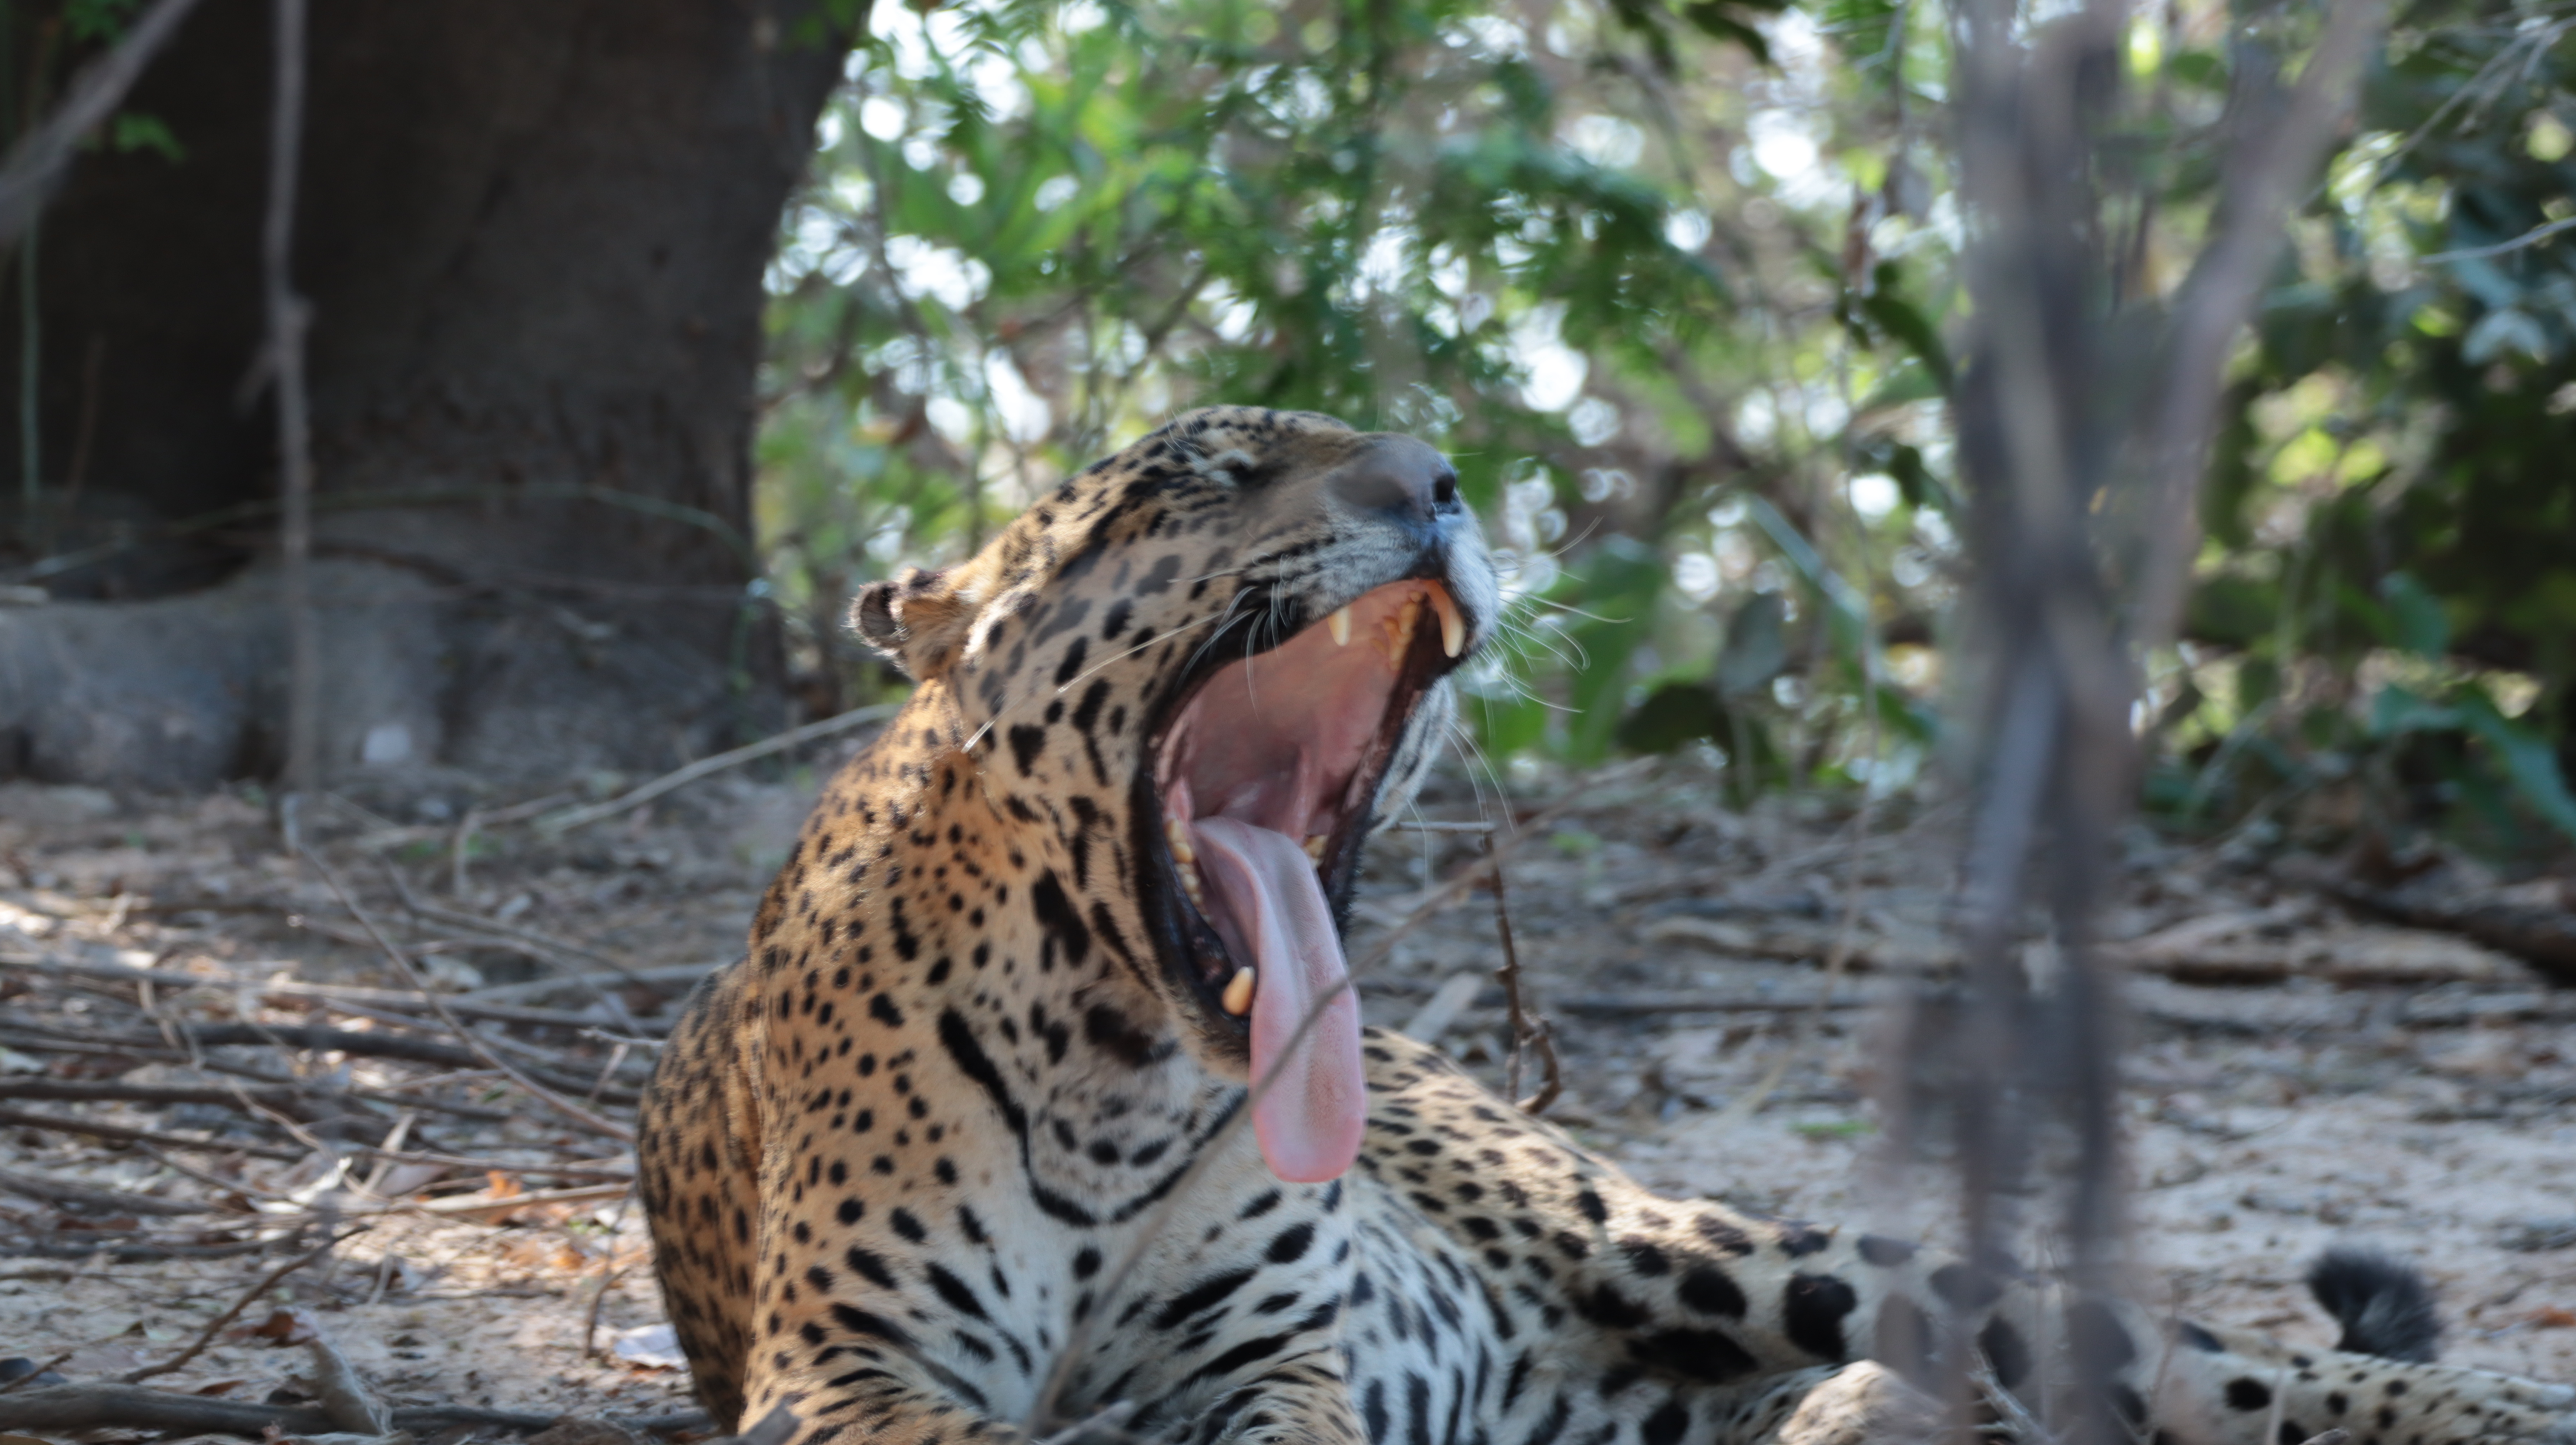
Jaguar: Kwang